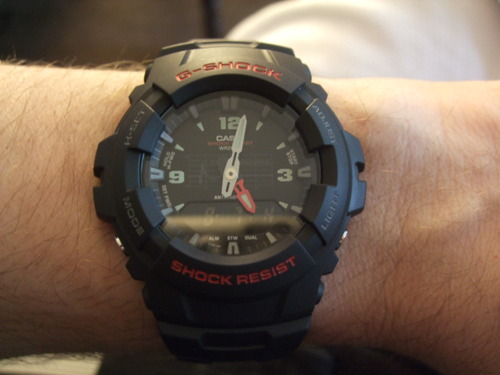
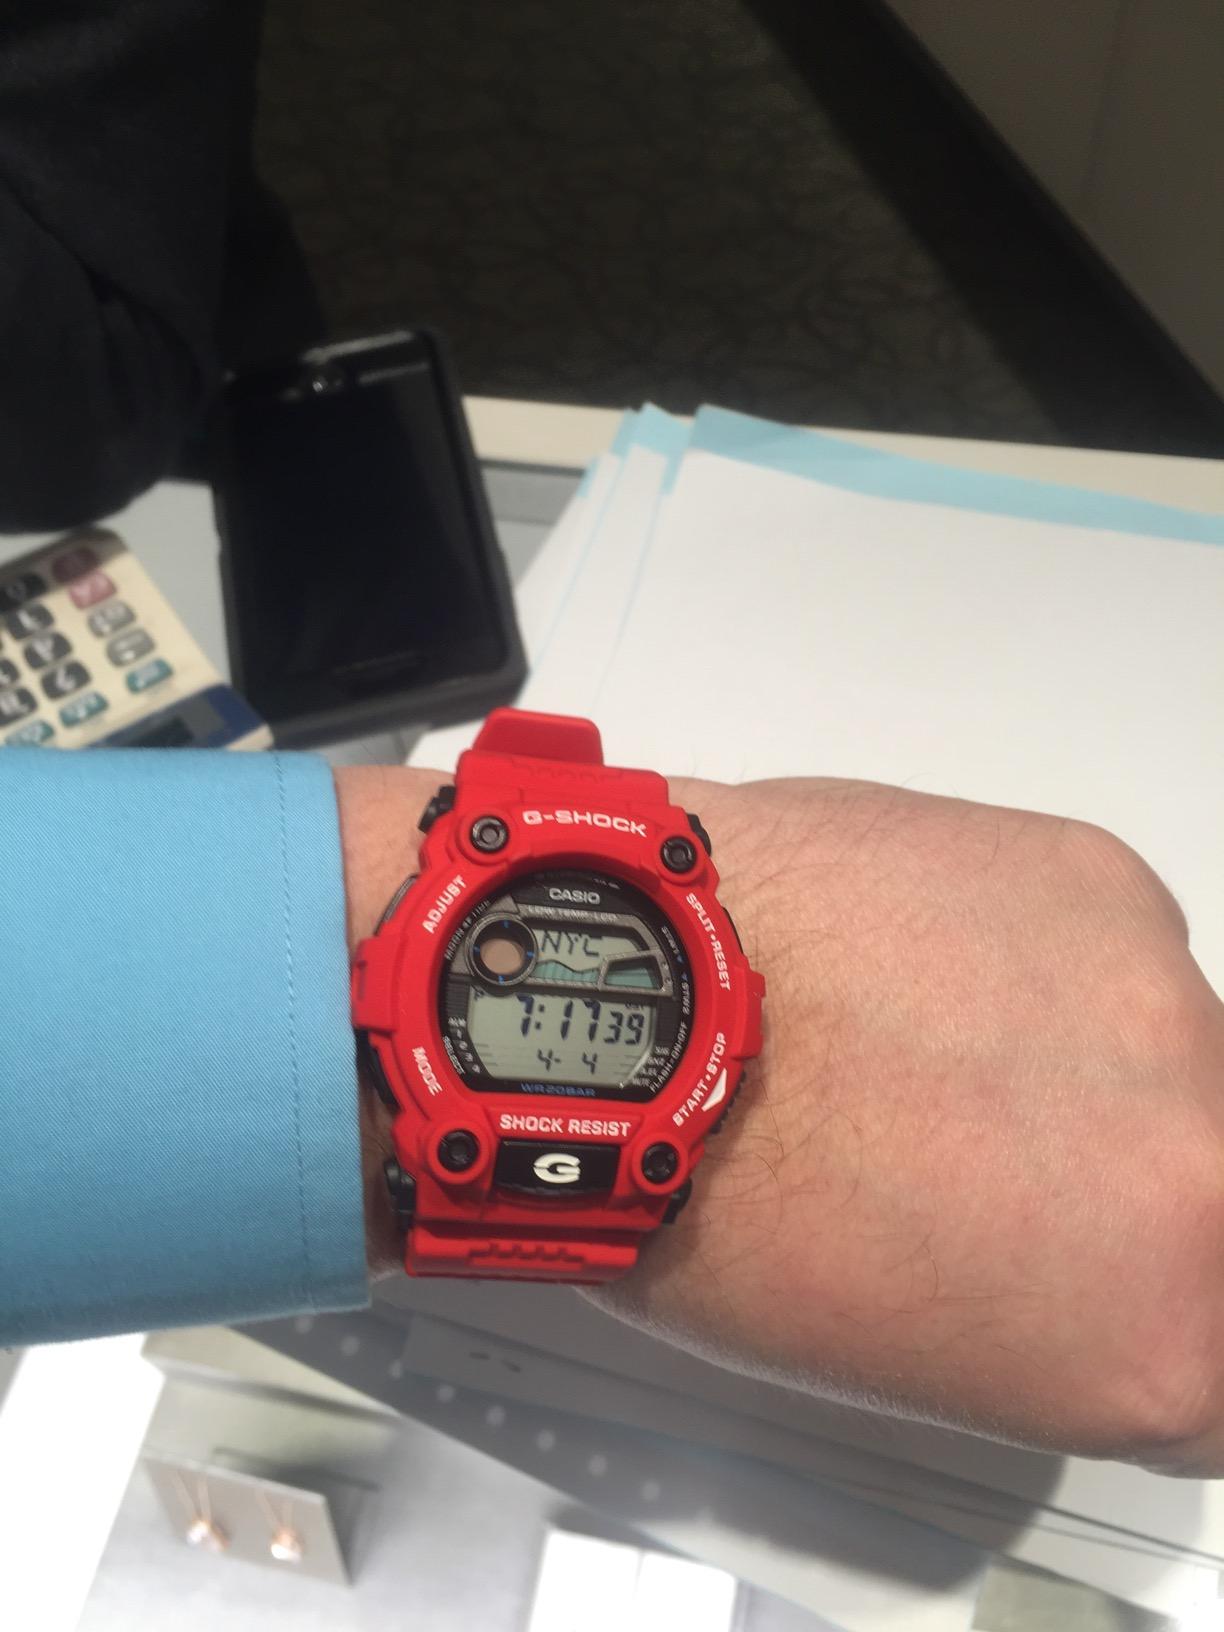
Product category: accessories_watch
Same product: no